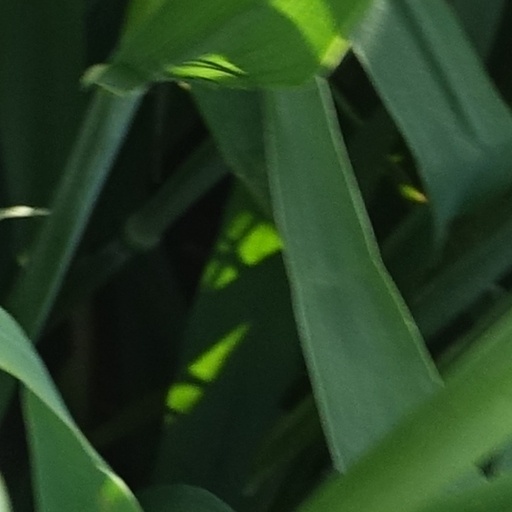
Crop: wheat